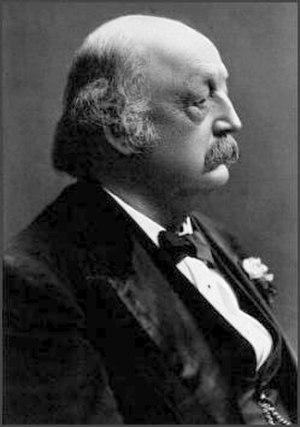
Benjamin Franklin Butler (politiker)
"Benjamin Franklin Butler var en amerikansk advokat og politiker, som repræsenterede Massachusetts i Repræsentanternes Hus og senere var guvernør i Massachusetts. Under den amerikanske borgerkrig førte hans administration af den besatte by New Orleans, hans politikker om slaver som kontrabande, hans ineffektive militære ledelse af Bermuda Hundred kampagnen og fiaskoen i Første slag ved Fort Fisher til at han blev en af de mest kontroversielle ""politiske generaler"" under krigen.